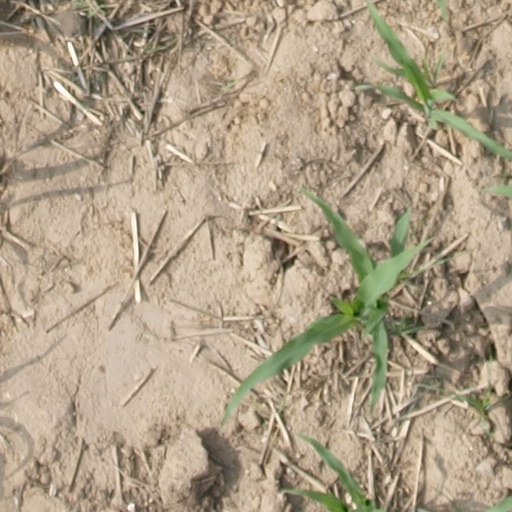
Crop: maize; corn